Question: Please indicate a possible affordance area of knife that can be used for holding
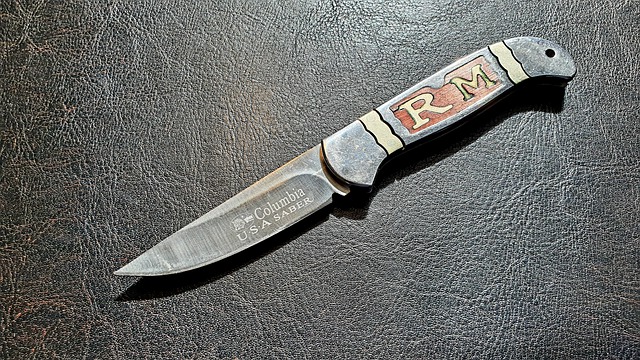
Answer: [319, 33, 574, 191]